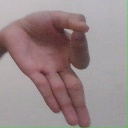
अक्षर: ज्ञ